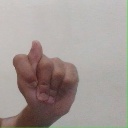
अक्षर: ट